Unniyarcha

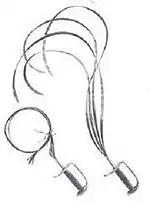

Unniyarcha is a legendary warrior and heroine from the 16th century, mentioned in the "Vadakkan Pattukal", a set of historical ballads from northern Kerala, a state in southwestern India. She was a member of a Thiyyar community family called "Puthooram Veed" in Kadathanad. The location of Puthooram Veed is described in the Vadakkan Pattukal as follows: "Puthoorampaadam (large paddy field under Puthooram Veed) is situated at the eastern end of Kadathanadu (present-day Vadakara). Ilavanoor Madam is located at the western end of Puthoorampaadam, and within Ilavanoor Madam lies Puthooram Veed."